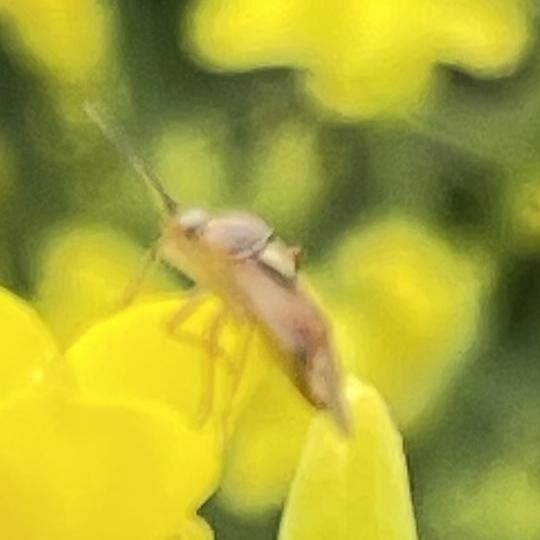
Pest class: lygus_bug